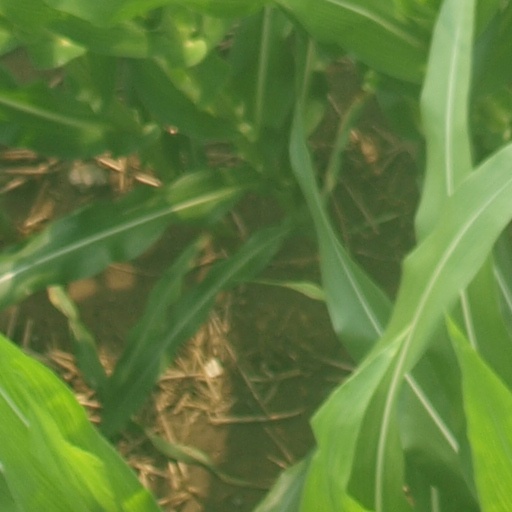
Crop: maize; corn